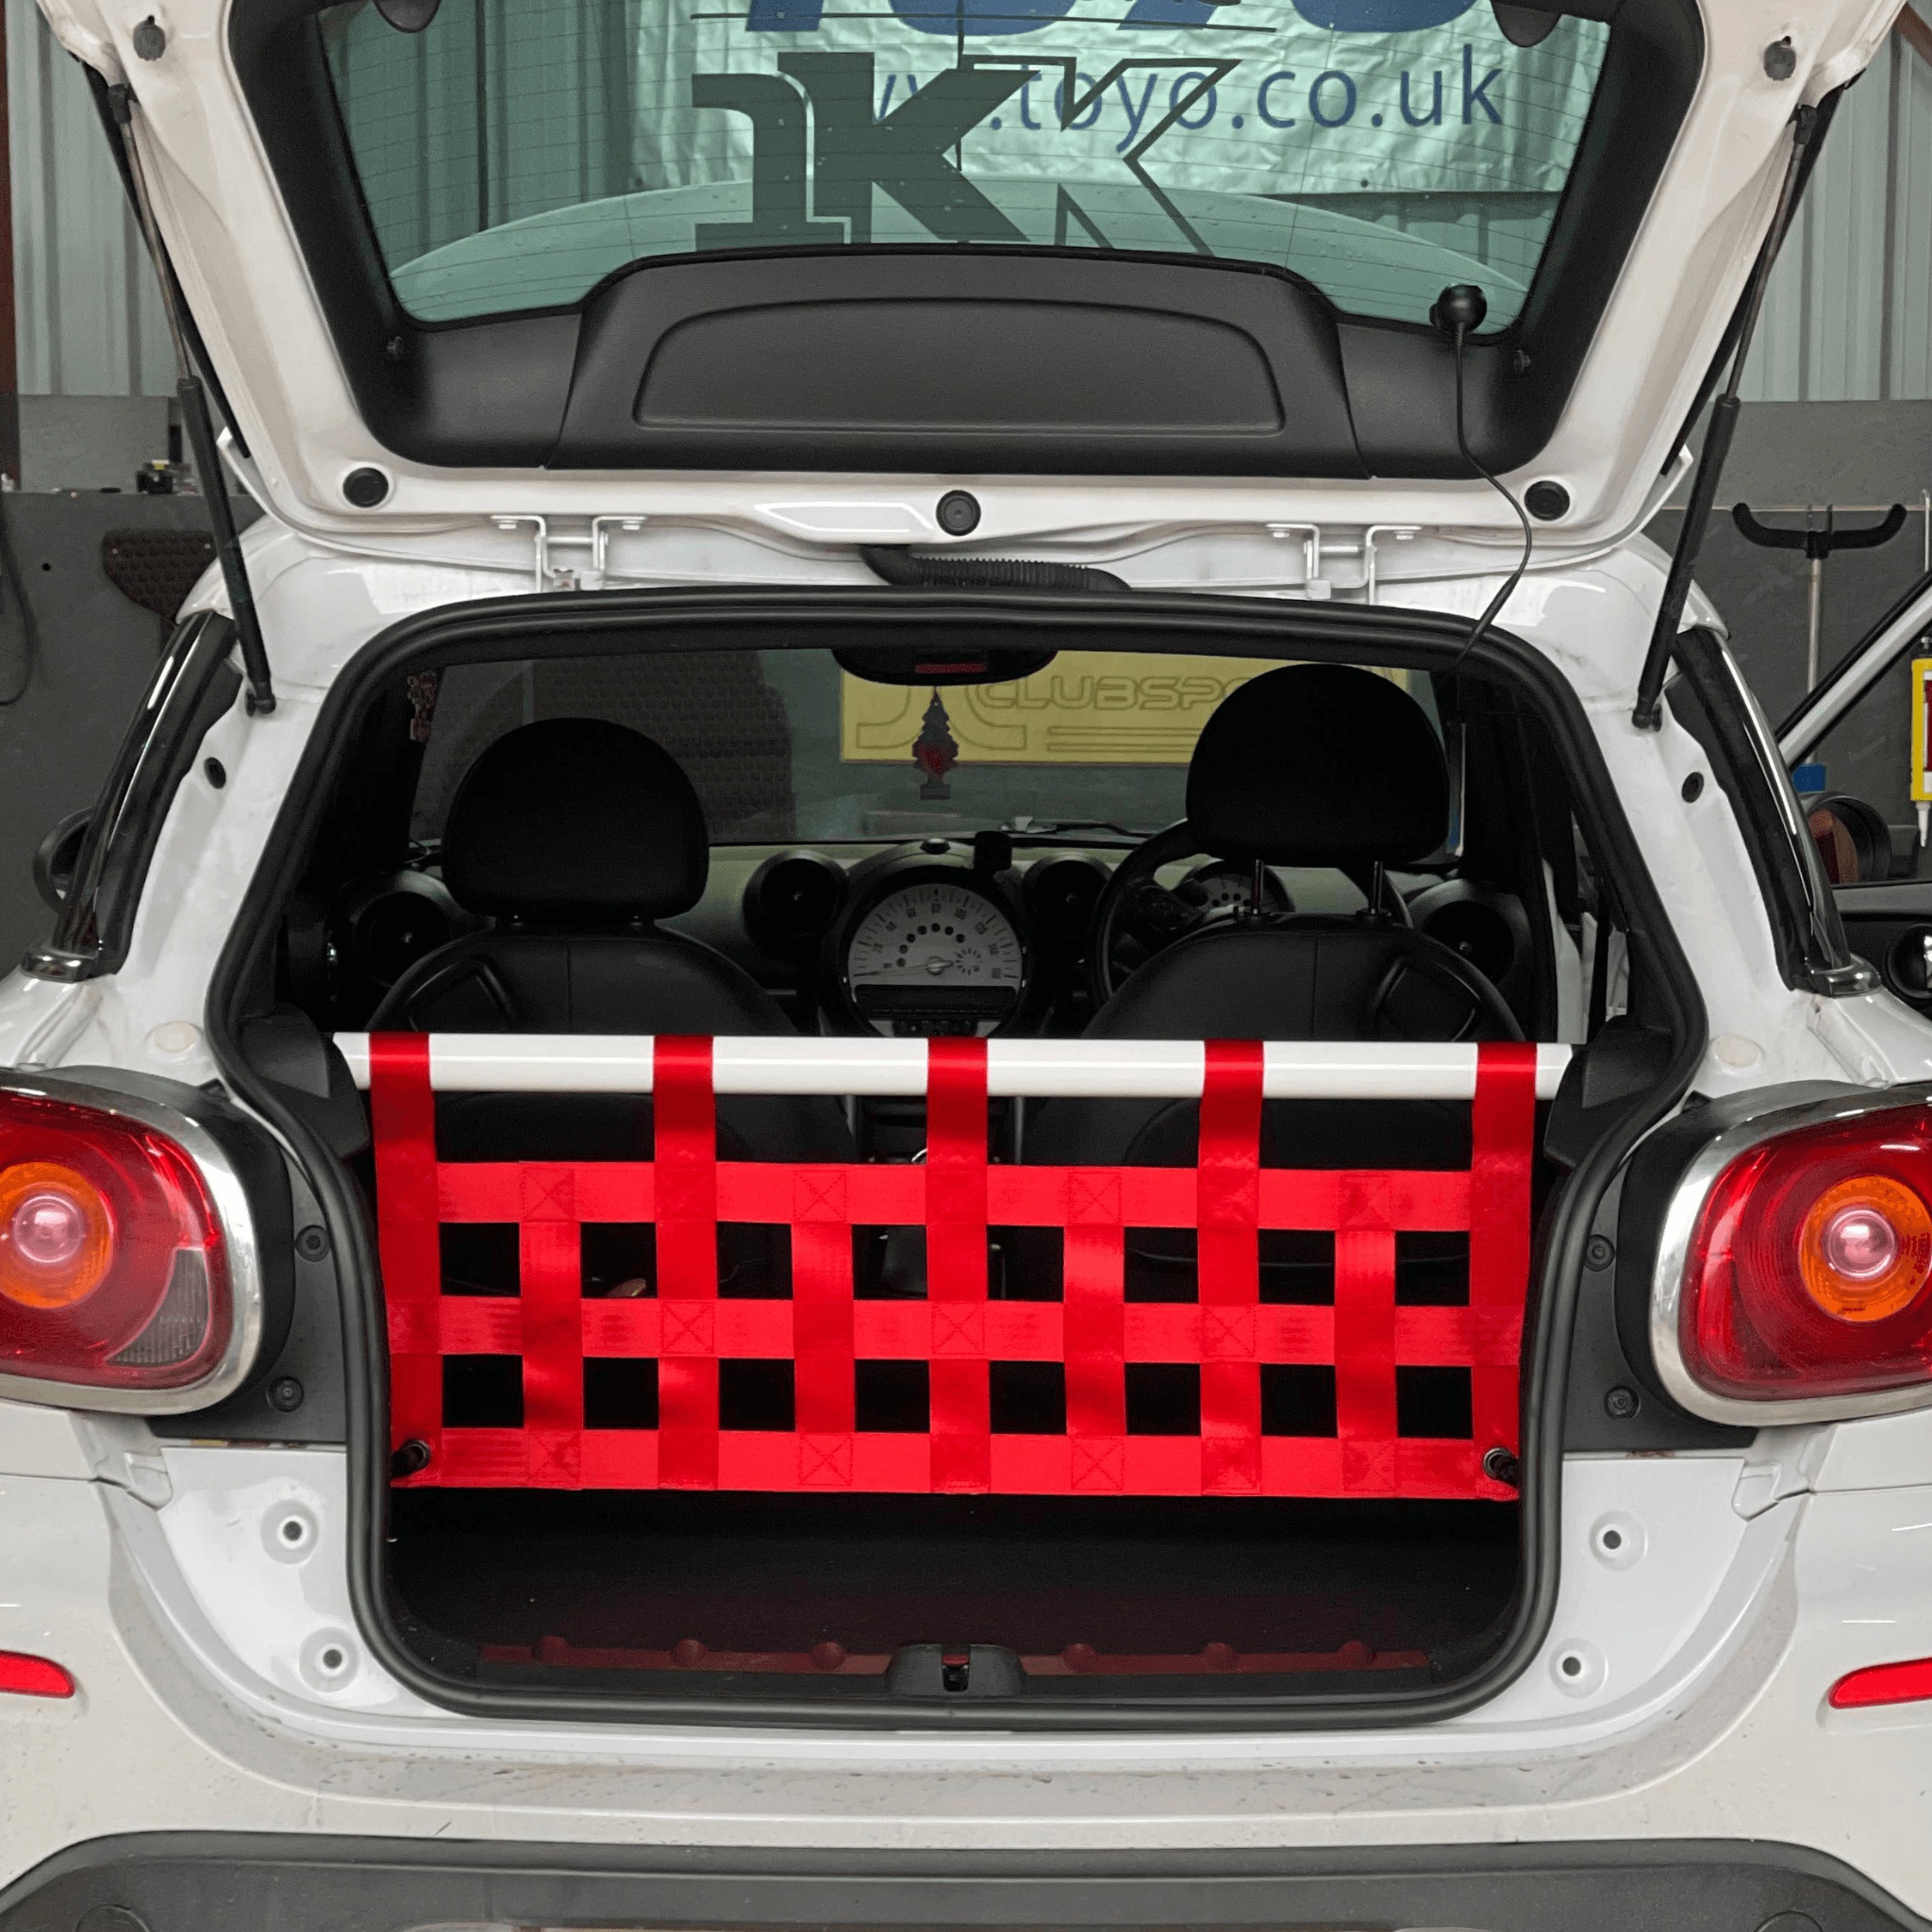
Mini Paceman Cooper S R61 Strut bar and Cargo net
Mini R61 Paceman Strut Bar & Cargo Net Kit | CARGO-NETS.co.uk Upgrade your Mini R61 Paceman with our Strut Bar and Cargo Net Kit , designed to enhance sporty aesthetics and practical functionality for the following model: Mini Paceman R61 (2012–2016) Mini Cooper S Paceman R61 (2012–2016) Mini John Cooper Works Paceman R61 (2013–2016) Note: This kit is compatible with all 3-door versions of the Mini R61 Paceman. Key Features: Custom-Fit Strut Bar : Adds a sleek, sporty finish to your Mini’s interior while enhancing its performance design. Tailored Cargo Net : Keeps your boot items secure and organized with a durable, perfectly-fitted net. High-Quality Materials : Built to withstand everyday use and ensure long-lasting performance. Easy Installation : Hassle-free setup with no modifications required. Why Choose CARGO-NETS.co.uk? At CARGO-NETS.co.uk , we specialize in premium automotive accessories designed to elevate your vehicle’s style and practicality. The Mini R61 Paceman Strut Bar and Cargo Net Kit is the perfect upgrade for Paceman owners seeking enhanced functionality and design. Order now from CARGO-NETS.co.uk and enjoy free UK delivery on all orders. Transform your Mini R61 Paceman today with this stylish and practical addition!
Brand: cargo-nets.co.uk
Category: Vehicles & Parts > Vehicle Parts & Accessories > Vehicle Storage & Cargo > Motor Vehicle Cargo Nets > Trunk Cargo Nets